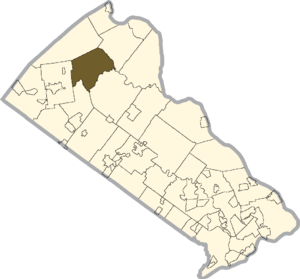
Haycock Township est un township, situé dans le comté de Bucks, en Pennsylvanie, aux États-Unis. En 2010, le township comptait une population de 2 225 habitants. Le siège du township est situé à Quakertown.